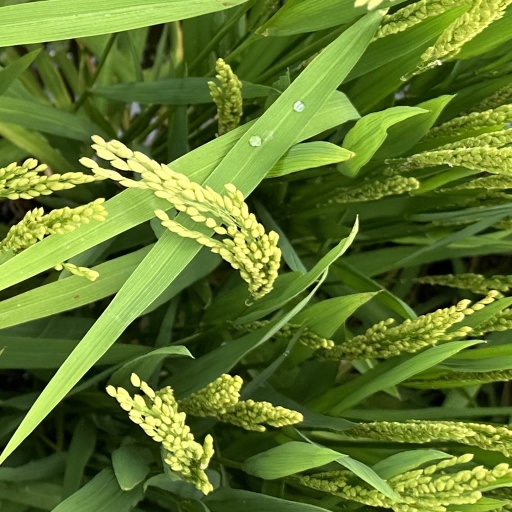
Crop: rice